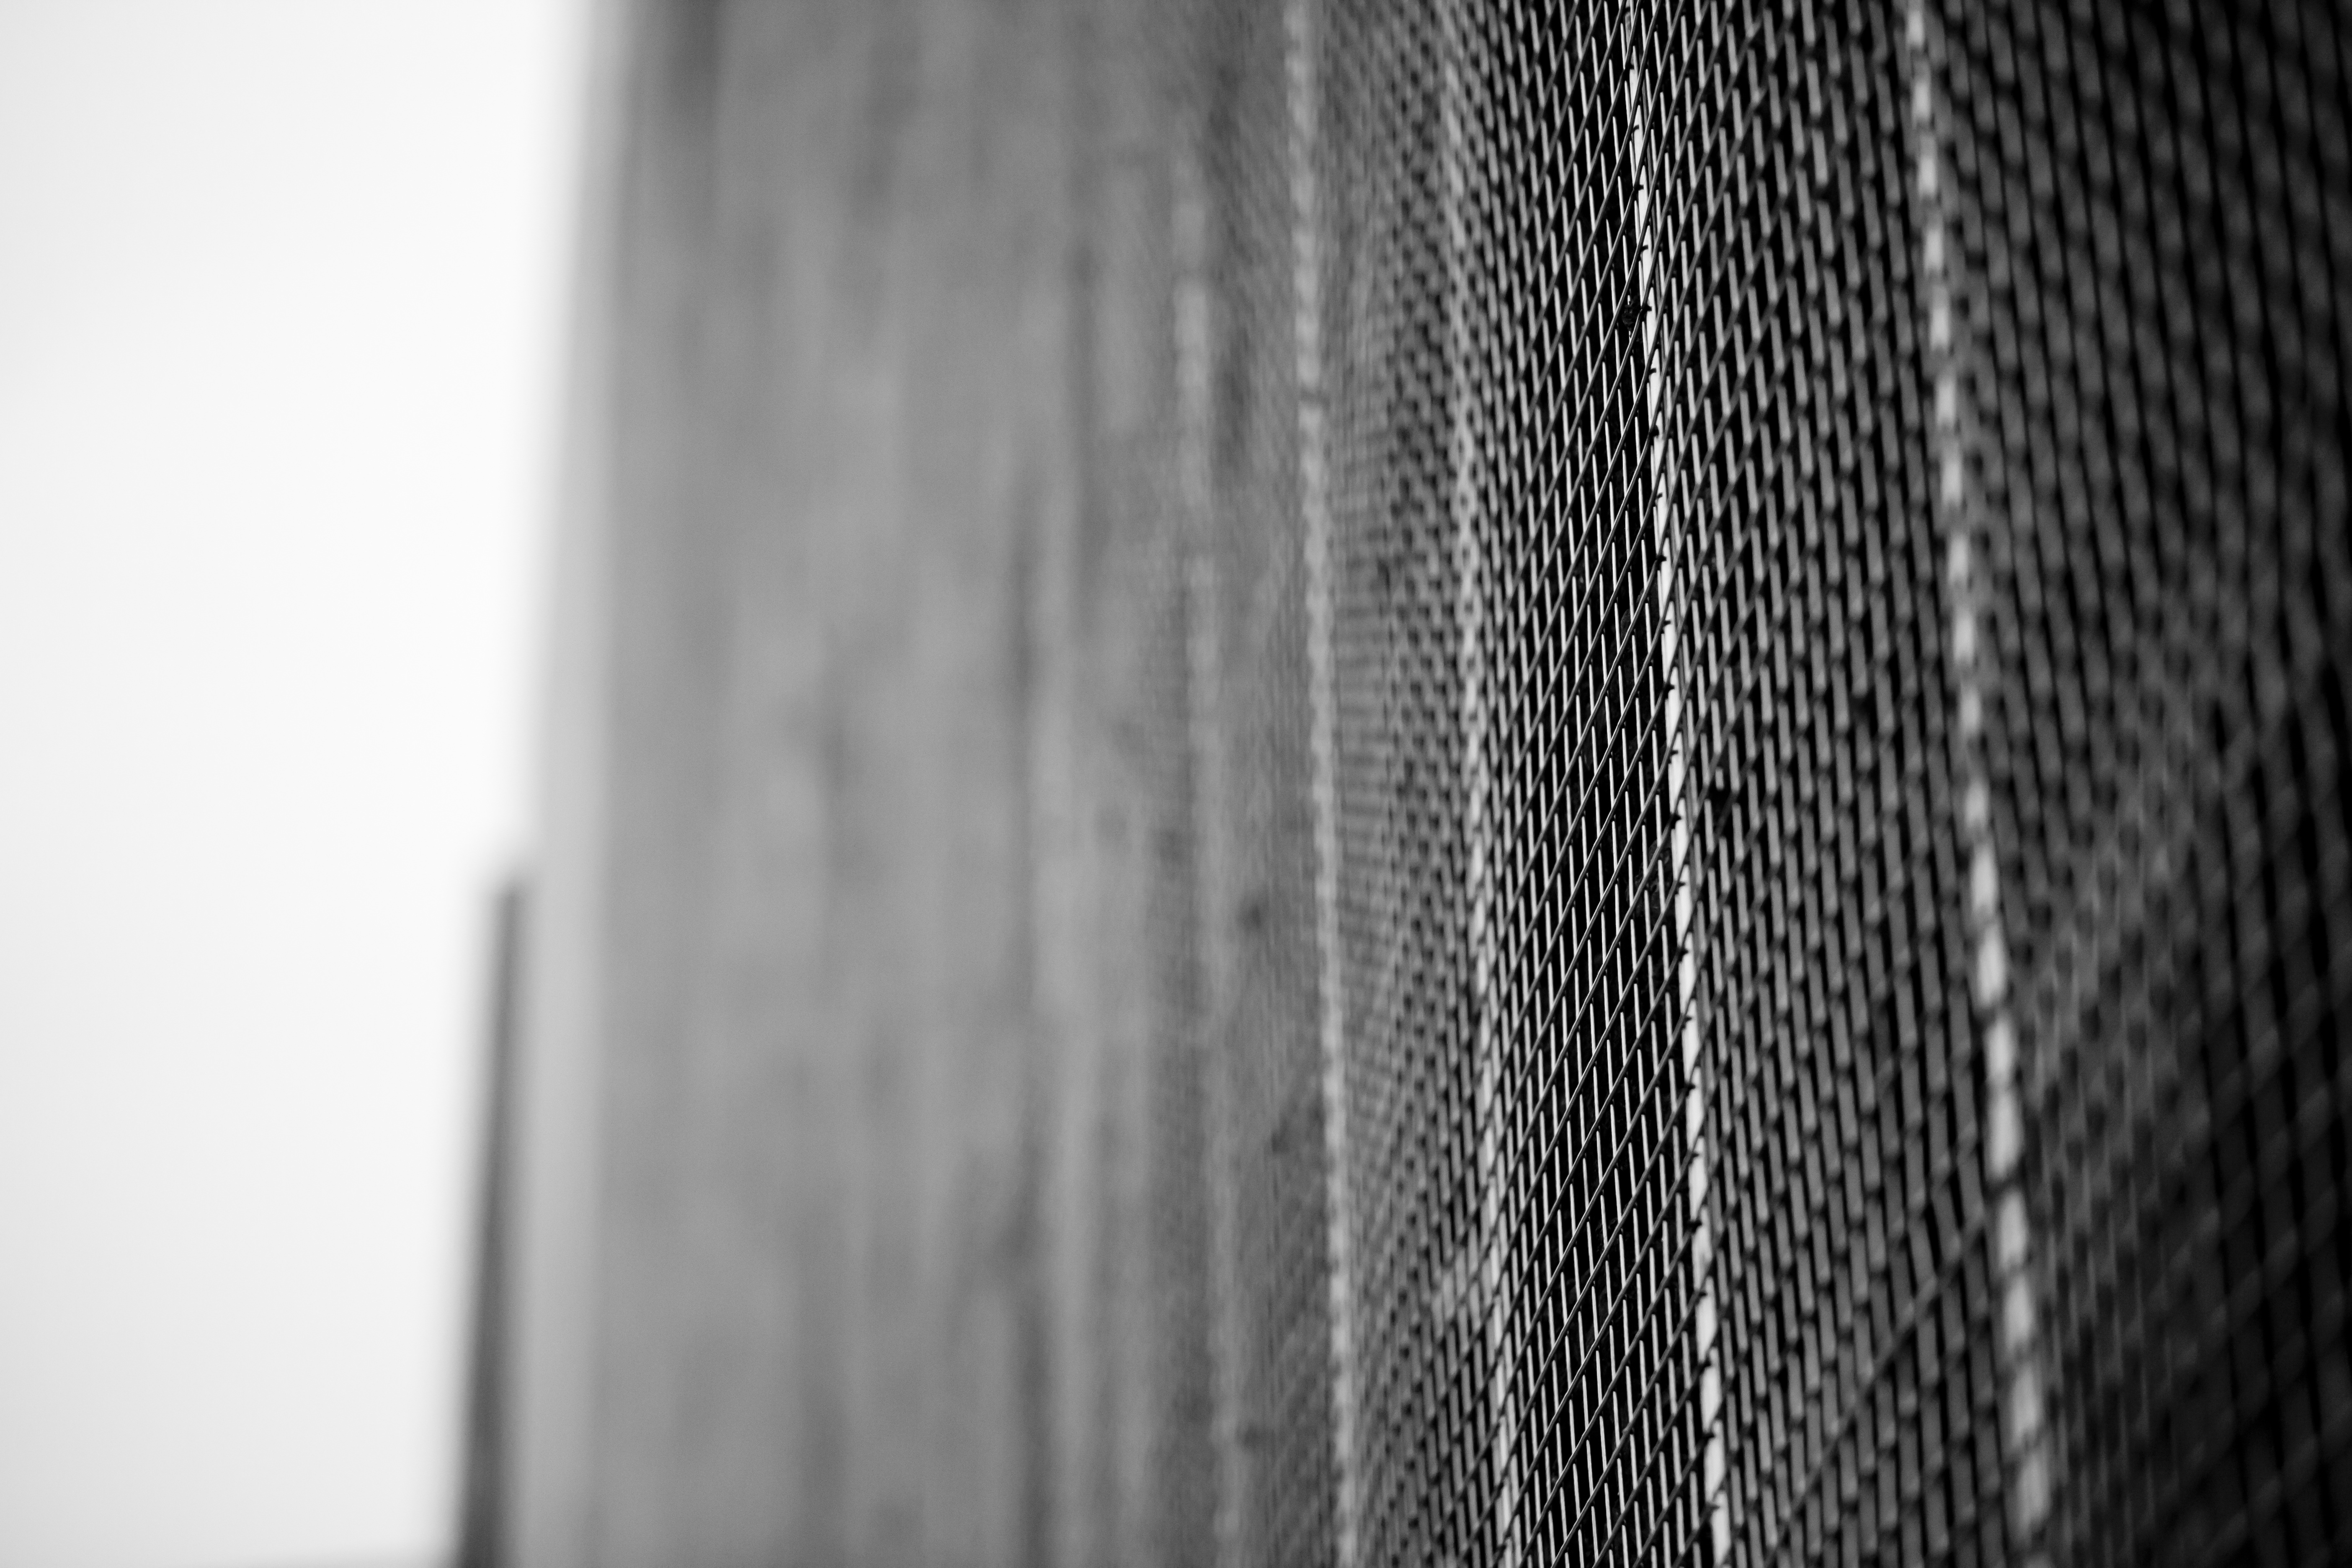
wing, light, black and white, architecture, white, photography, line, metal, black, corrugated, monochrome, modern, material, tire, close up, grey, shape, monochrome photography